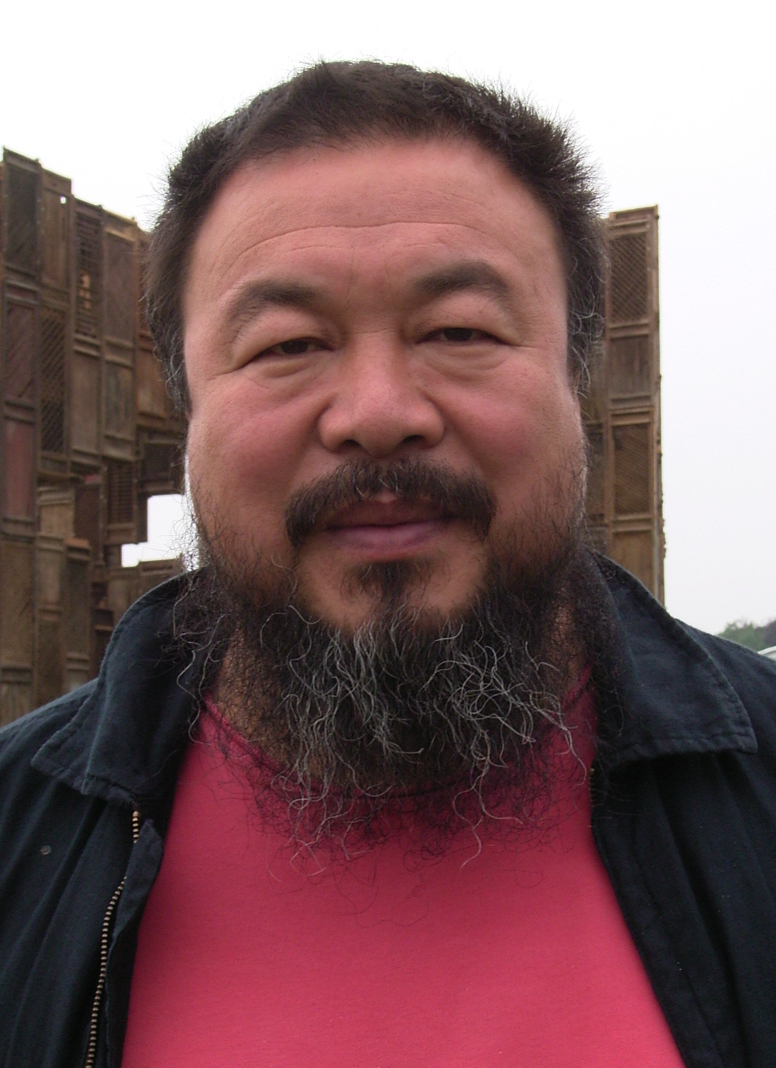
ไอ้ เว่ยเว่ย

ไฟล์:Ai Weiwei.jpg|thumb|ไอ้ เว่ยเว่ย
ไอ้ เว่ยเว่ย (; เกิด 28 สิงหาคม พ.ศ. 2500) เป็นศิลปินและนักเคลื่อนไหวชาวจีน มีผลงานด้านสถาปัตยกรรม ศิลปะสื่อประสม การถ่ายภาพ ภาพยนตร์ และการวิจารณ์สังคมและวัฒนธรรมจีน
ไอ้เคยเป็นที่ปรึกษาด้านศิลปะของบริษัท เฮอร์ซอก แอนด์ เดอมูรอน บริษัทสัญชาติสวิส ในการออกแบบงานสถาปัตยกรรมอาคารสนามกีฬาแห่งชาติปักกิ่ง หรือ สนามรังนก ที่เป็นสนามหลักในการแข่งขันกีฬาโอลิมปิกฤดูร้อน 2008 ที่ปักกิ่ง ต่อมาเขากลับไปสนใจด้านการขุดคุ้ยและเปิดโปงการทุจริตของเจ้าหน้าที่รัฐในการก่อสร้างอาคารโรงเรียน ซึ่งส่งผลให้อาคารเหล่านั้นพังทลายลงในเหตุการณ์แผ่นดินไหวในมณฑลเสฉวน พ.ศ. 2551 และมีผู้เสียชีวิตเป็นจำนวนมาก นอกจากนี้เขายังเป็นผู้ที่ใช้สื่ออินเทอร์เน็ตเช่นทวิตเตอร์และบล็อกในการติดต่อสื่อสารกับผู้คนทั่วประเทศจีน โดยเฉพาะคนรุ่นใหม่เพื่อปลุกระดมให้มีการวิพากษ์วิจารณ์รัฐบาลกลาง จนถูกเพ่งเล็งจากเจ้าหน้าที่ตำรวจเป็นพิเศษ
ไอ้ถูกเจ้าหน้าที่ตำรวจจีนกักบริเวณในบ้านพักที่เมืองเซี่ยงไฮ้ตั้งแต่เดือนพฤศจิกายน พ.ศ. 2553 Ai Weiwei under house arrest, "Guardian", 5 November 2010. พร้อมกับมีคำสั่งห้ามเดินทางออกนอกประเทศ เพื่อป้องกันไม่ให้เขาเดินทางไปร่วมพิธีมอบรางวัลโนเบลสาขาสันติภาพประจำปี 2010 ของหลิว เซี่ยวโป China: 2 Intellectuals Barred From Leaving the Country, "New York Times", 3 December 2010 เขาถูกเจ้าหน้าที่จับกุมตัวขณะพยายามเดินทางไปฮ่องกงเมื่อวันที่ 4 เมษายน พ.ศ. 2554 เพื่อไปร่วมการเดินขบวน|การรณรงค์ในแบบเดียวกับการประท้วงในตูนิเซีย พ.ศ. 2553-2554|การประท้วงในตูนิเซีย หรือที่เรียกว่า "การปฏิวัติดอกมะลิ" สำนักงานของเขาถูกรื้อค้น เขาถูกตั้งข้อหาอาชญากรรมทางเศรษฐกิจ
==ประวัติ==
ไอ้ เว่ยเว่ย เกิดที่ปักกิ่ง บิดาเป็นกวีและนักเคลื่อนไหวฝ่ายขวา เมื่ออายุได้ 1 ปี เว่ยเว่ยต้องพลัดพรากจากครอบครัวเป็นเวลาถึง 16 ปี เมื่อบิดามารดาของเขาถูกส่งตัวเข้าค่ายกักกันที่ซินเจียงอุยกูร์ ด้วยเหตุผลทางการเมืองในยุครัฐบาลเหมา เจ๋อตุง ต่อมาเขาได้เข้าศึกษาที่สถาบันภาพยนตร์ปักกิ่งในปี พ.ศ. 2521 รุ่นเดียวกับเฉิน ข่ายเกอและจาง อี้โหมว และได้ไปใช้ชีวิตที่นิวยอร์ก สหรัฐอเมริกา ระหว่างปี พ.ศ. 2524 ถึง 2536 ศึกษาด้านการออกแบบ ทำงานด้านสถาปัตยกรรม และศิลปะสื่อประสม ก่อนจะเดินทางกลับปักกิ่งเนื่องจากปัญหาด้านสุขภาพของบิดา
==อ้างอิง==
==แหล่งข้อมูลอื่น==
*
*
* บล็อกของ ไอ้ เว่ยเว่ย - ปัจจุบันถูกรัฐบาลจีนระงับการใช้งาน
หมวดหมู่:สถาปนิกชาวจีน
หมวดหมู่:ศิลปินชาวจีน
หมวดหมู่:บุคคลจากปักกิ่ง